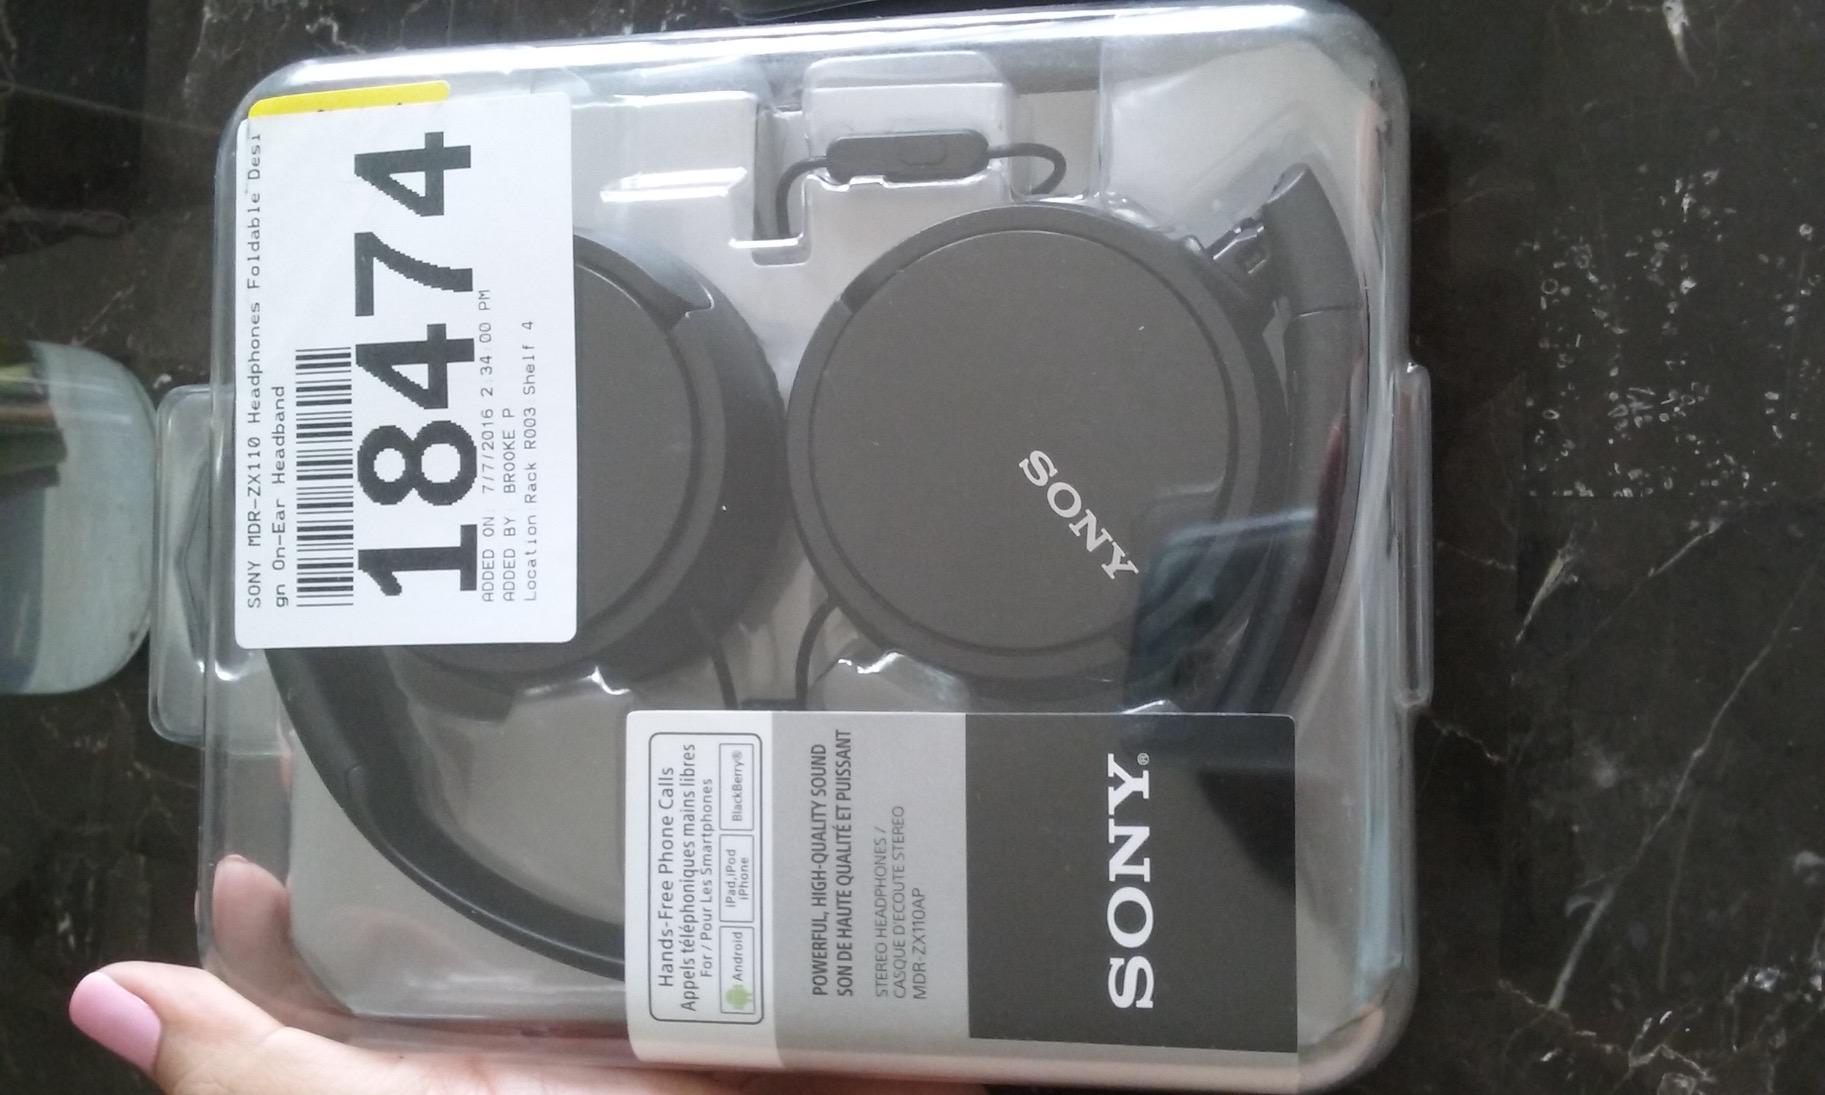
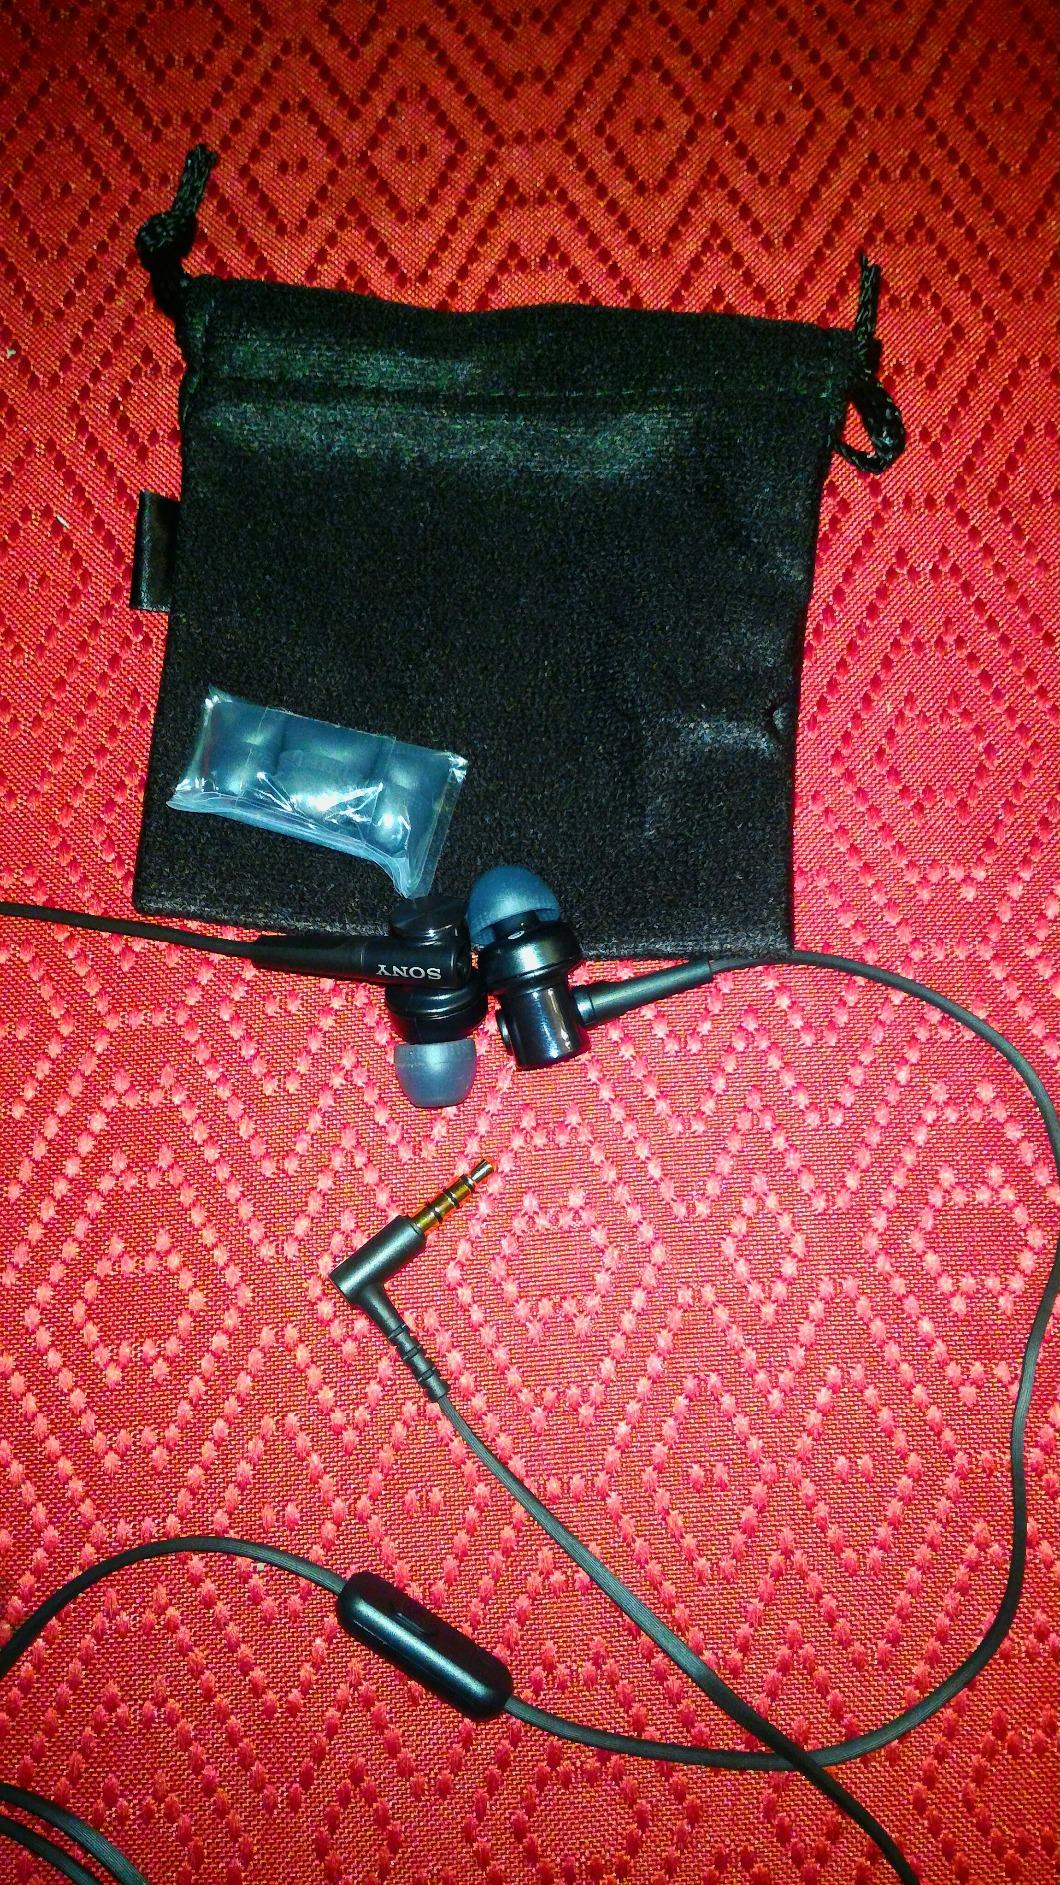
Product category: headphones
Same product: no